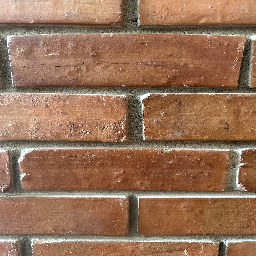
Material: Brick